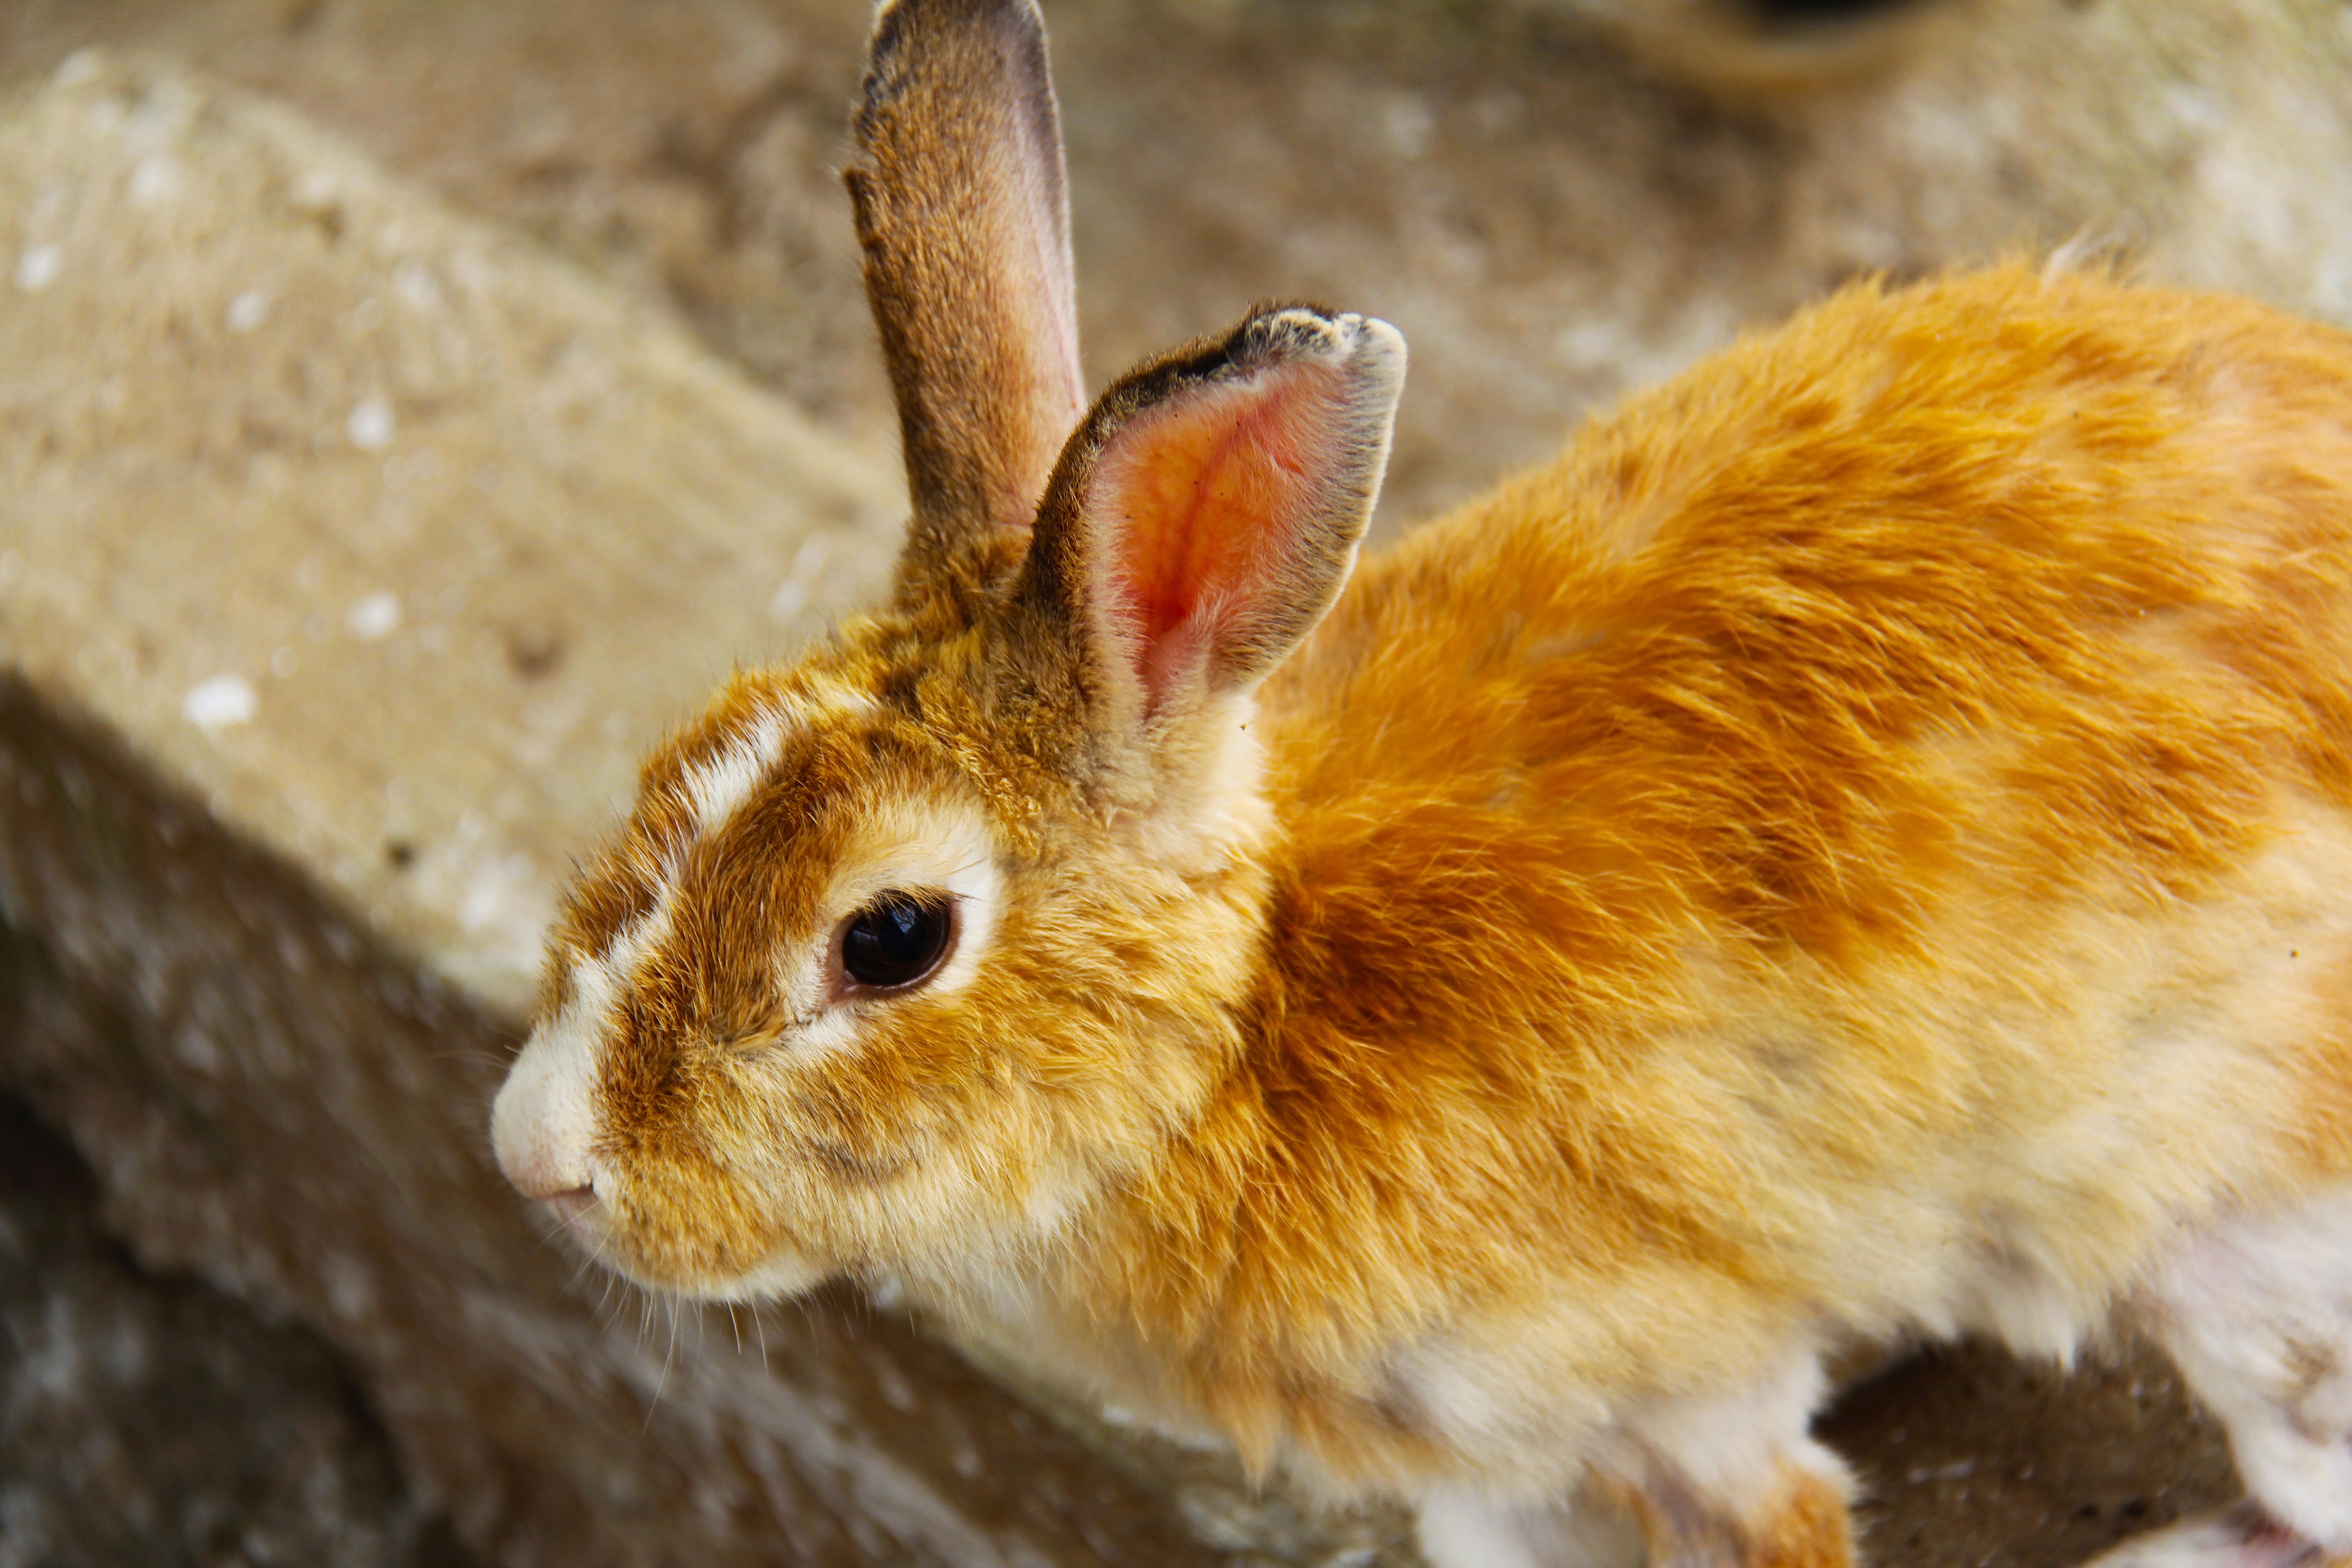
animal, wildlife, pet, brown, mammal, fauna, rabbit, hare, whiskers, vertebrate, malaysia, bunny, domestic rabbit, rabits and hares